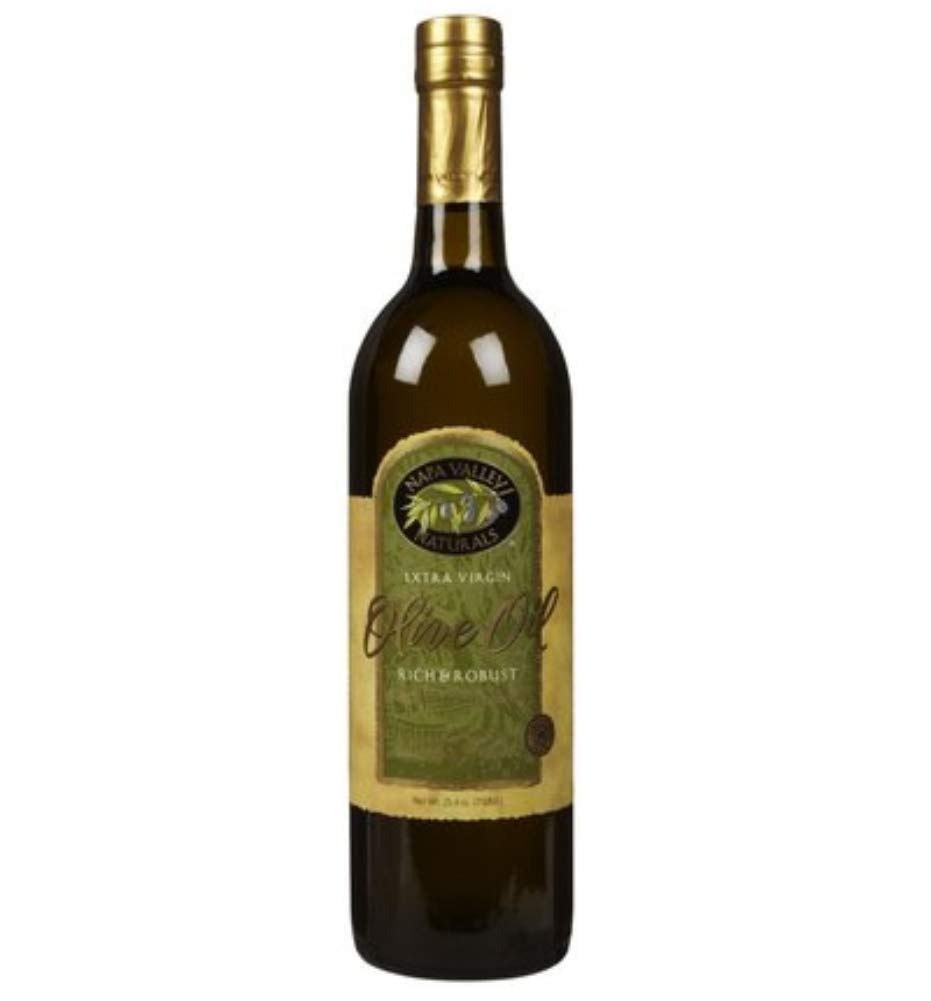
Item Name: Napa Valley Naturals Rich and Robust Extra Virgin Olive Oil, 25.4 Ounce -- 12 per Case
Bullet Point: Kosher
Product Description: Save On Napa Valley Organics 12X 25.4 Oz Xv Rich & Robust Oil Olive <Br><Br>: Kosher<Br><Br>(Note: This Product Description Is Informational Only. Always Check The Actual Product Label In Your Possession For The Most Accurate Ingredient Information Before Use. For Any Health Or Dietary Related Matter Always Consult Your Doctor Before Use.)
Value: 304.8
Unit: Ounce

Price: 26.39